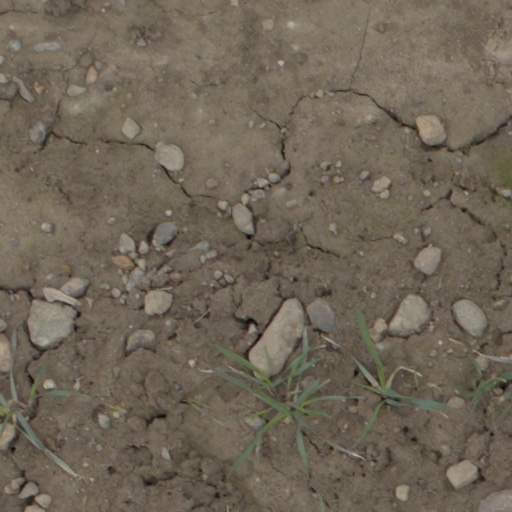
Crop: wheat